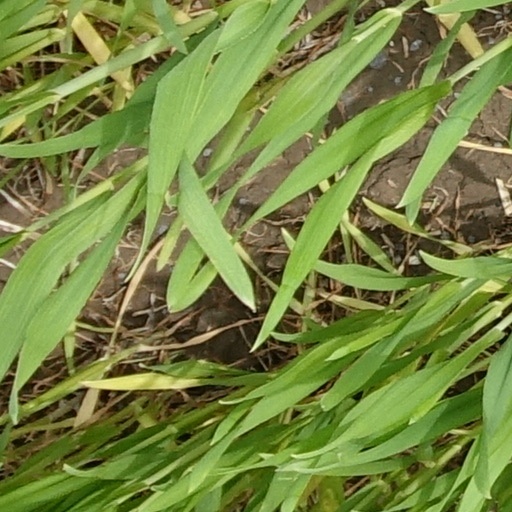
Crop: wheat